1904–05 IPHL season

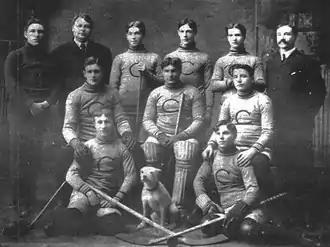
Calumet-Laurium Miners, league champions

The 1904–05 IPHL season was played by teams of the International Professional Hockey League. It marked the first season in the league’s history. It’s also the only season the Calumet-Laurium Miners won the league title.